Chicano murals

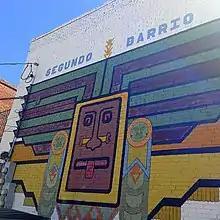
"Segundo Barrio" is a mural found in El Paso

San Francisco has a diverse community with different expressions of community and struggles. The diversity enabled the Chicano community to demonstrate their identity through muralism. Organizations like the San Francisco Museum of Modern Art have created digital preservation programs called ""Proyecto Mission Murals"" which look to preserve the art and their history.